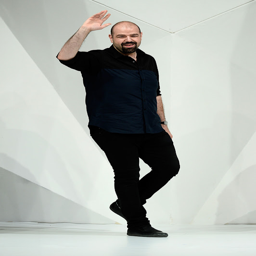
a model walks the runway during fashion forward .